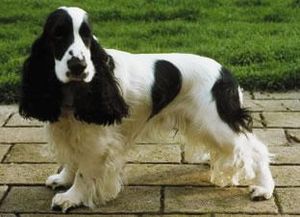
Cockerspaniel / Farvegalleri / Flerfarvede
Cockerspaniel er en hunderace af typen spaniel. Cocker spaniel findes i tre udgaver, nemlig Engelsk Cocker Spaniel, Engelsk Cocker Spaniel-FT og Amerikansk Cocker Spaniel. Generelt var cocker spaniel oprindeligt avlet til brug for stødende jagt. Senere blev cocker spaniel også avlet som selskabshund.